Never Eat Alone

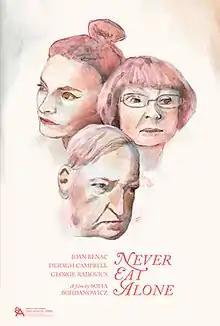
Film poster

Never Eat Alone is a 2016 Canadian drama film written and directed by Sofia Bohdanowicz. The film follows a lonely grandmother as she tries to reconnect with an ex-boyfriend from her youth.